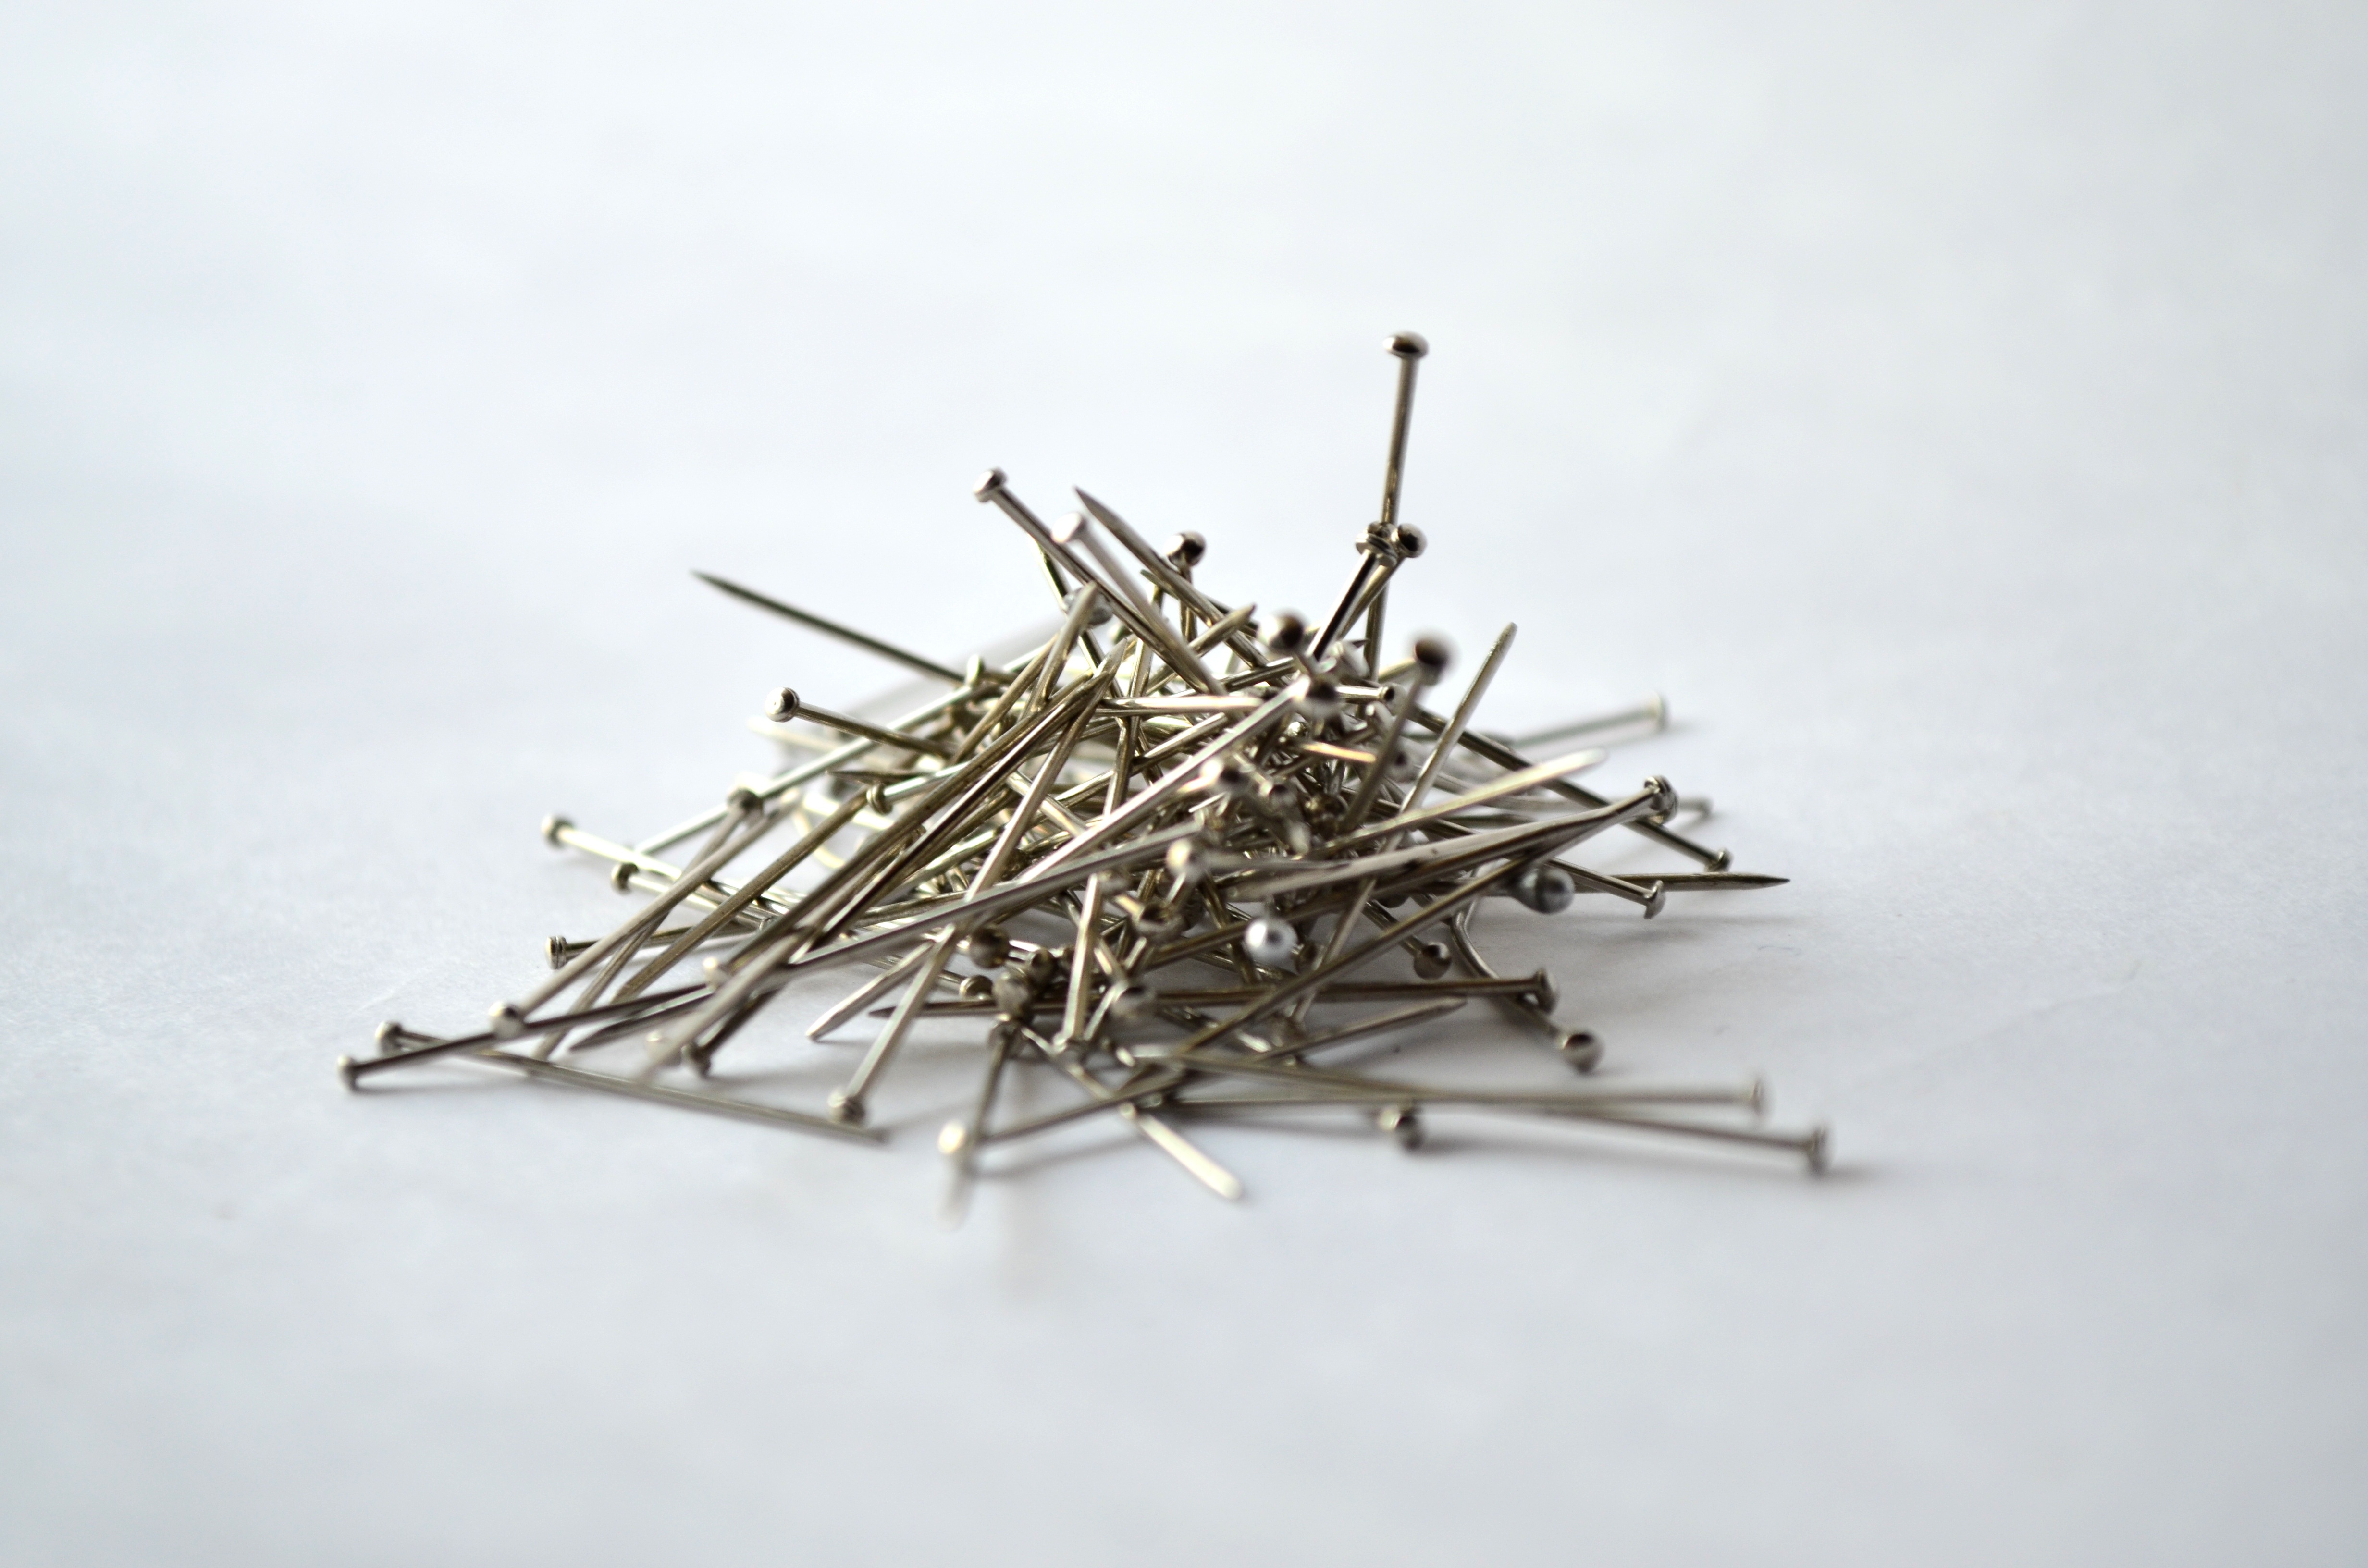
branch, metal, office, twig, close up, needles, stationery, nails, pins